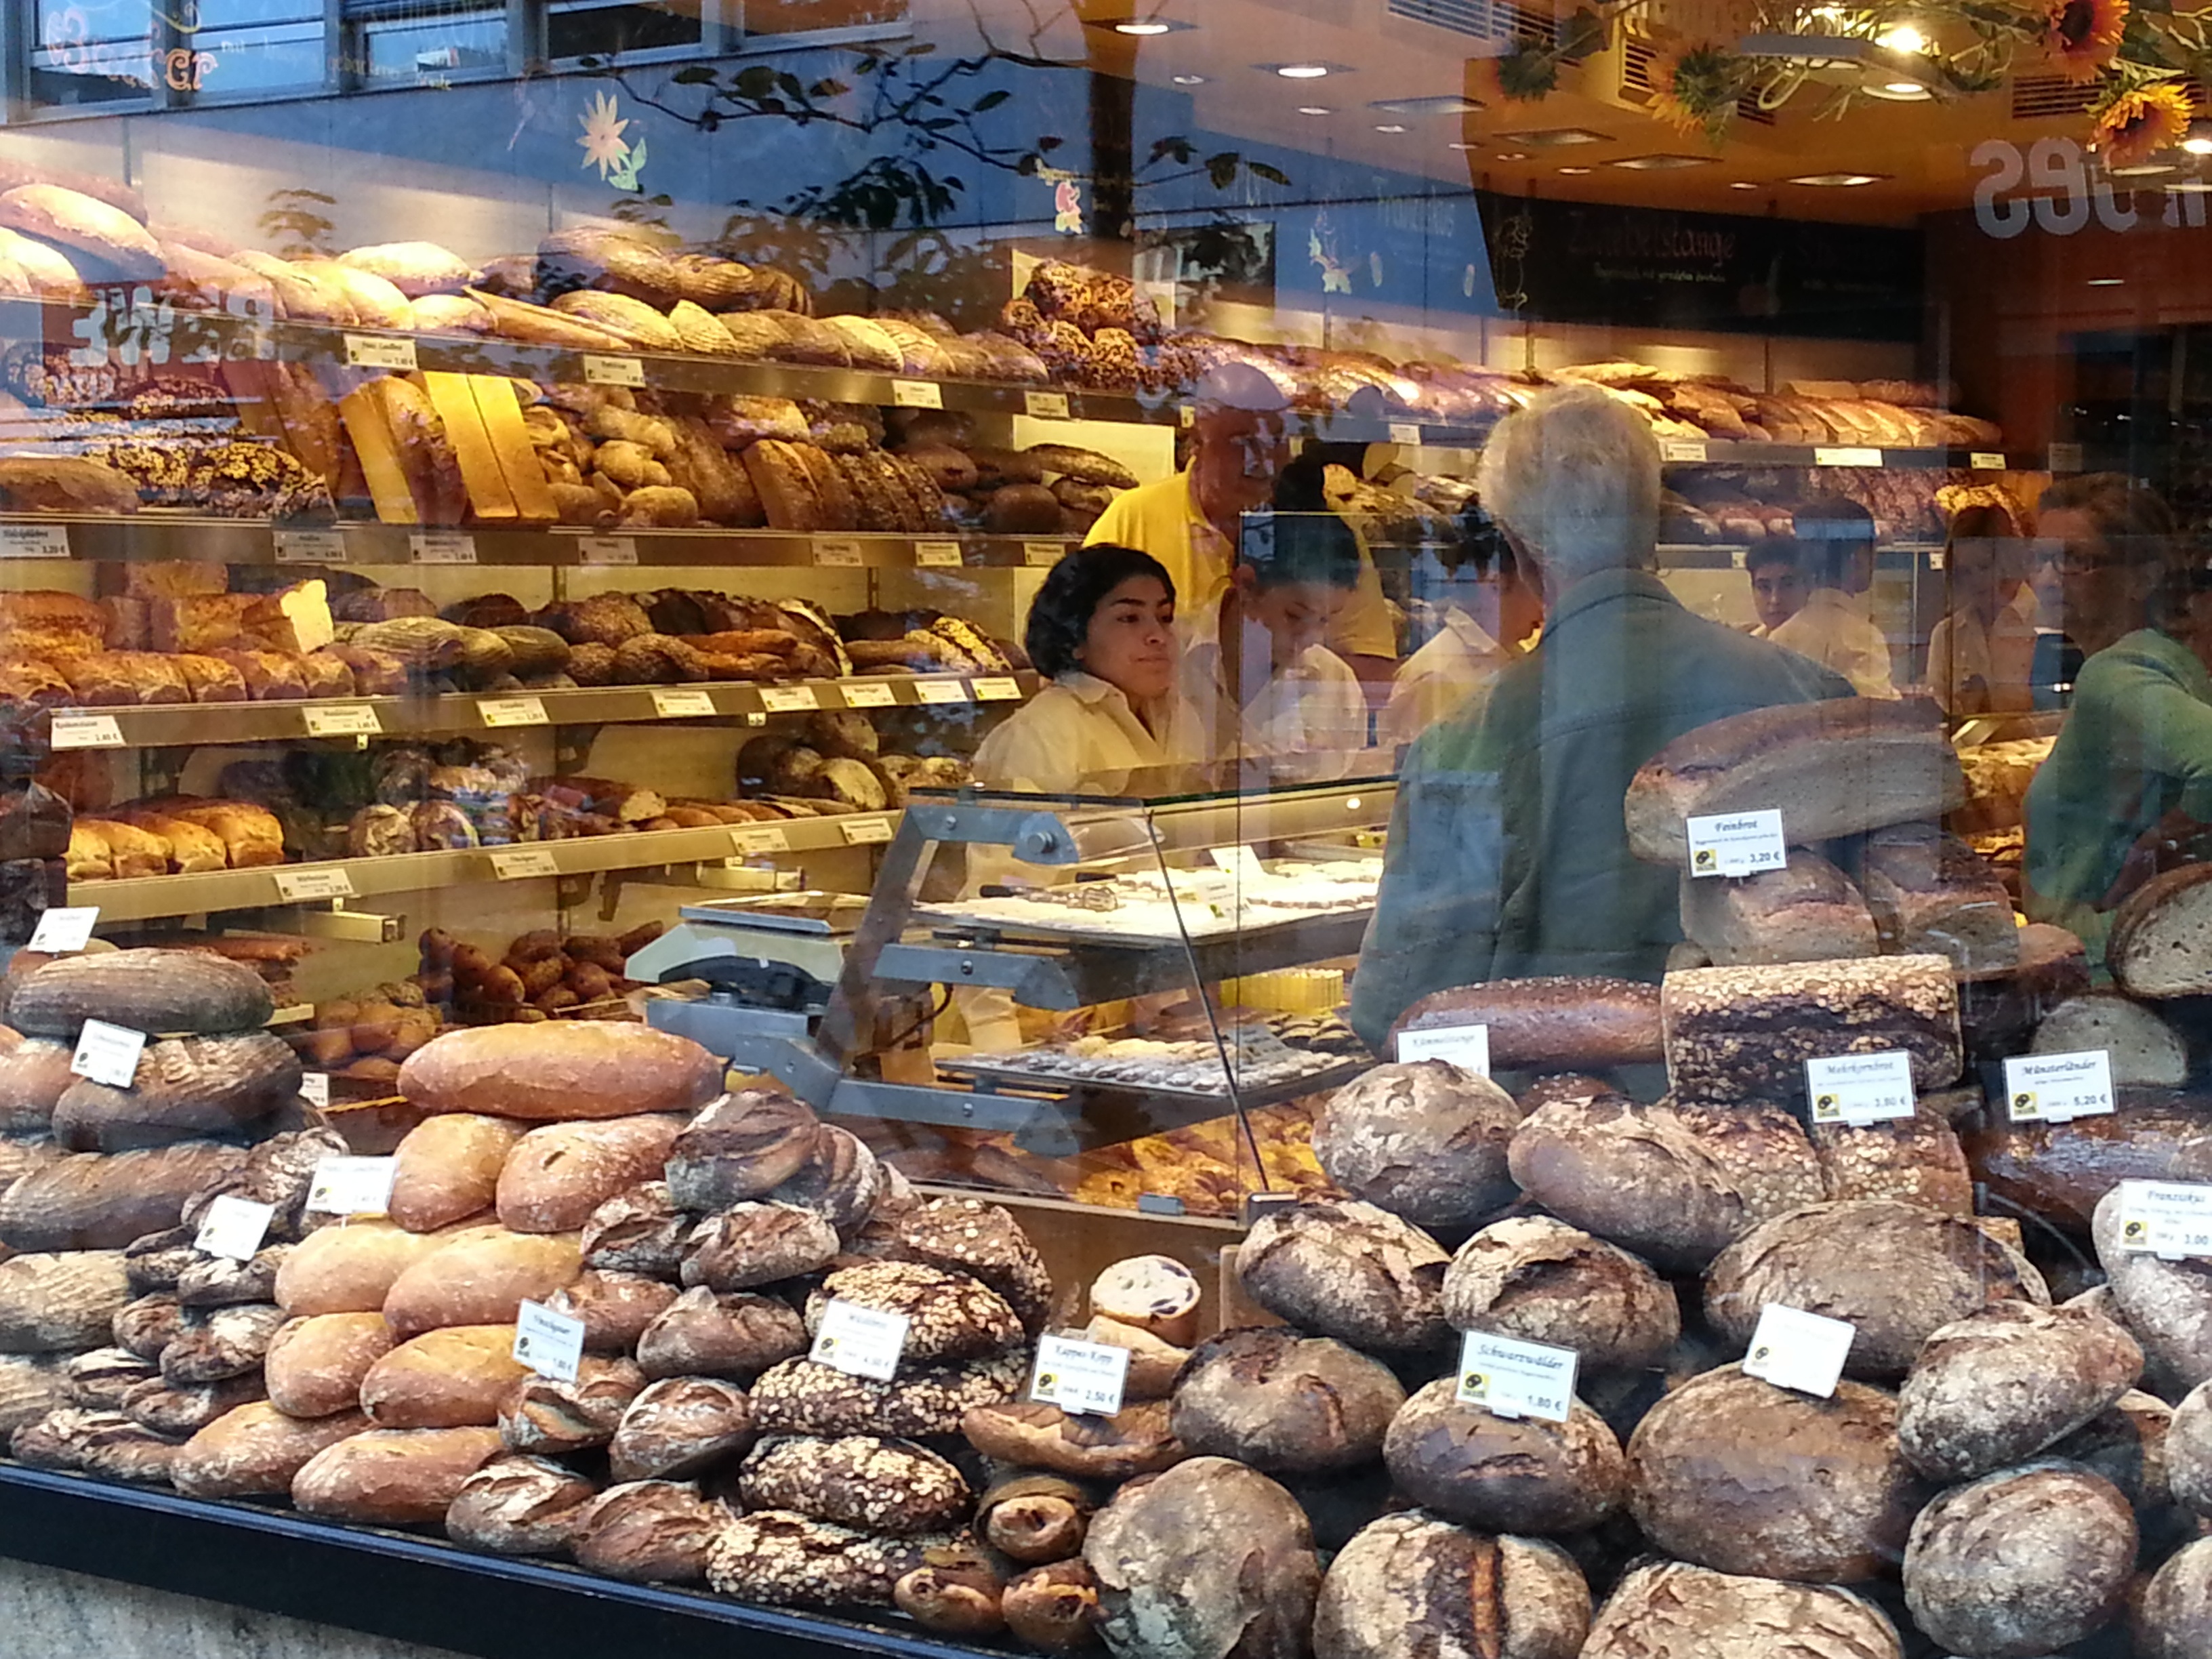
city, shop, food, vendor, produce, bazaar, market, marketplace, bread, bakery, dough, public space, loaf, baked, baguette, grocery store, human settlement